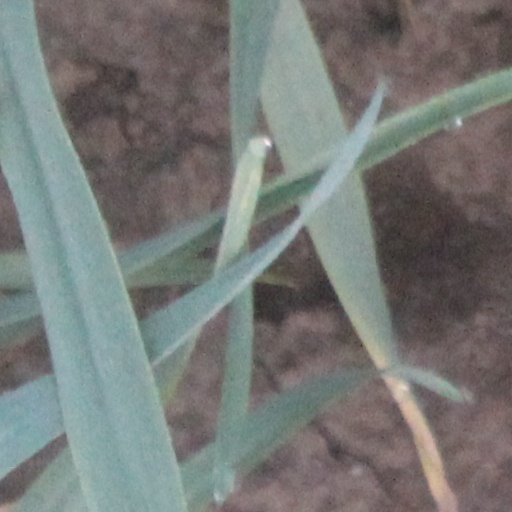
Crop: wheat